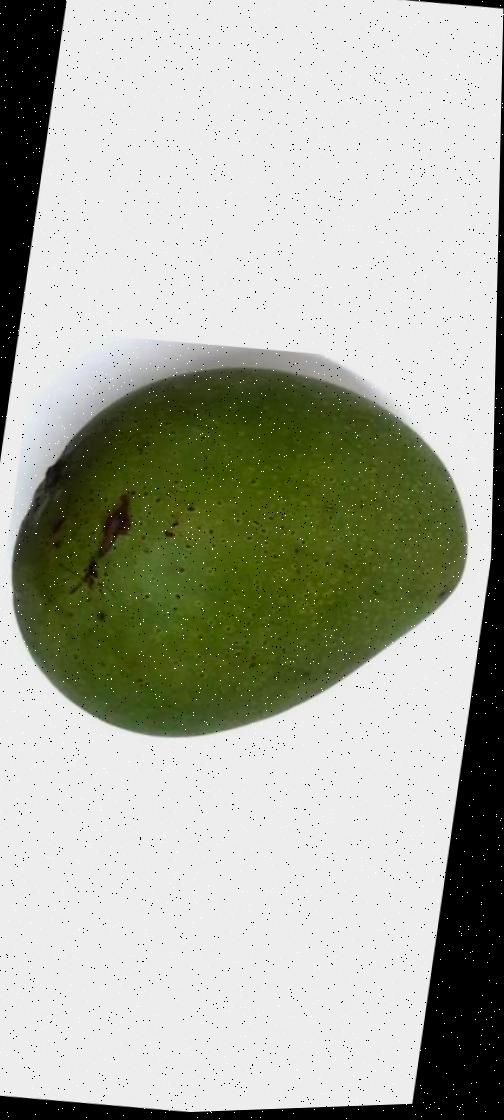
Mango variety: Ashshina Zhinuk